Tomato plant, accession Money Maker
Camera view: tilt-top (135 deg); turntable rotation: 30 degrees
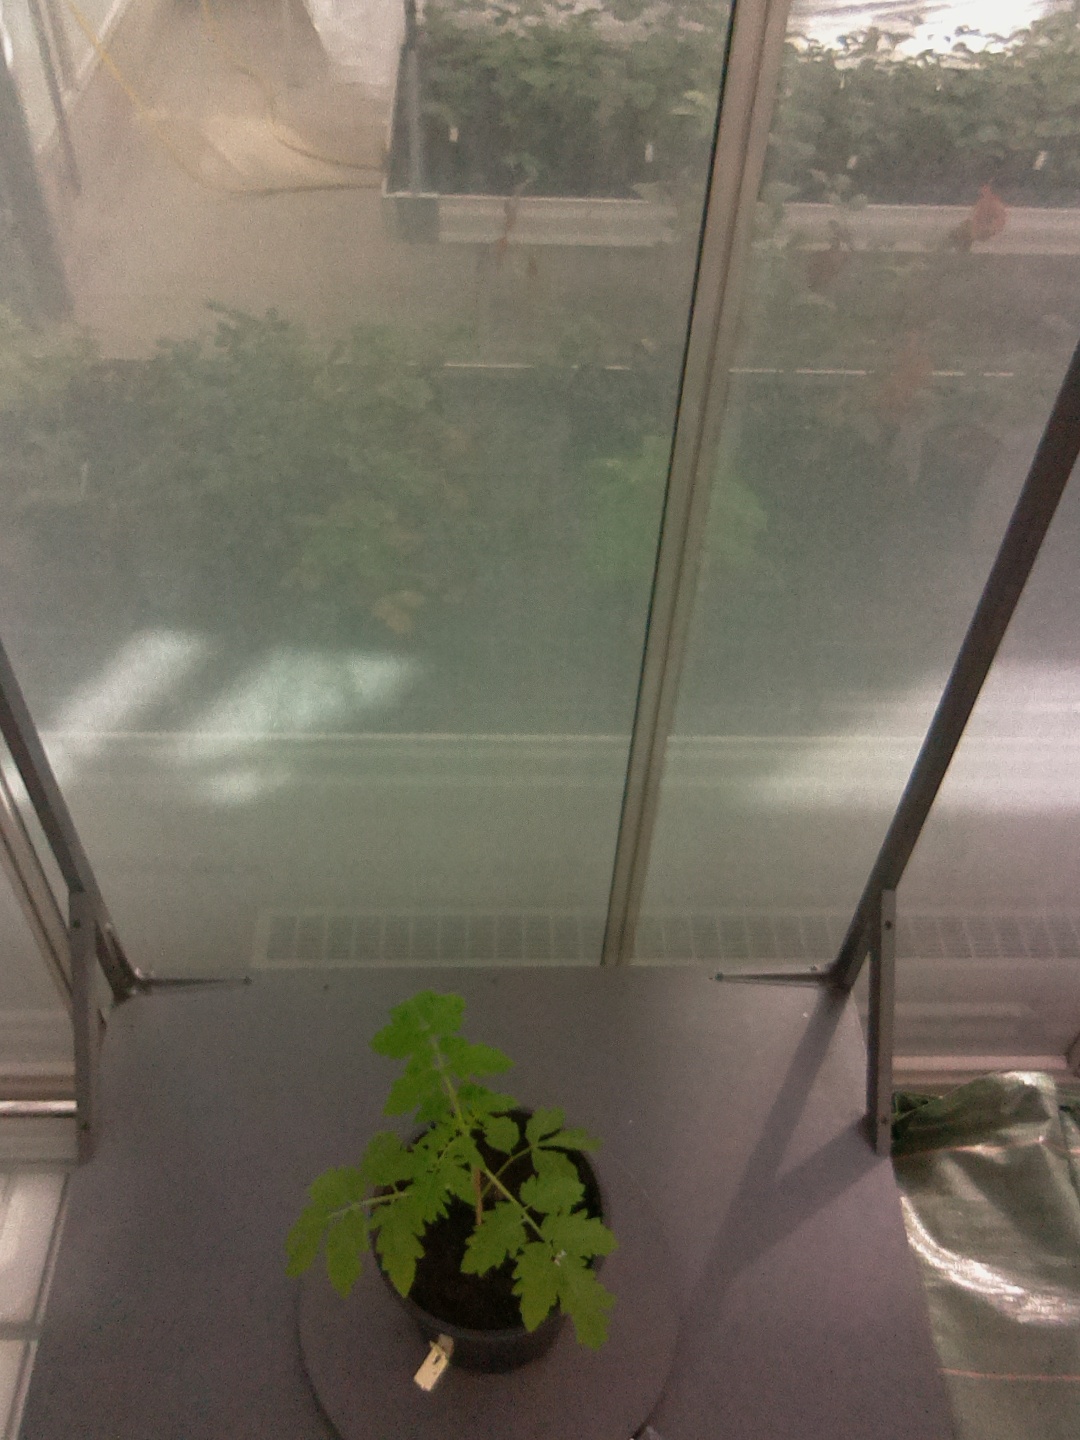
BBCH growth stage 13: 6 of true leaves visible